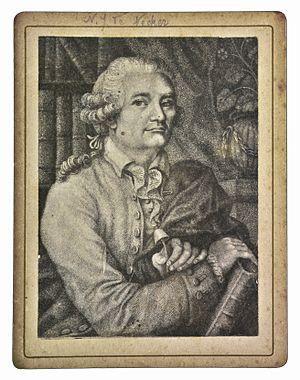
Noël Martin Joseph de Necker est un médecin et un botaniste d'origine française, né le 25 décembre 1730 à Lille et mort le 30 décembre 1793 à Mannheim. Il est le médecin du prince électeur du Palatinat à Mannheim nouvelle capitale du Palatinat. Il se consacre particulièrement à l’étude des mousses. Le genre Neckera de la famille Neckeraceae lui a été dédié.